Guy Bourgouin

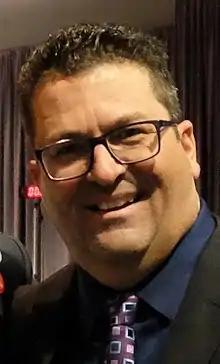
Bourgouin in 2019

Guy Bourgouin is a Canadian politician, who was elected to the Legislative Assembly of Ontario in the 2018 provincial election. He represents the riding of Mushkegowuk—James Bay as a member of the Ontario New Democratic Party.